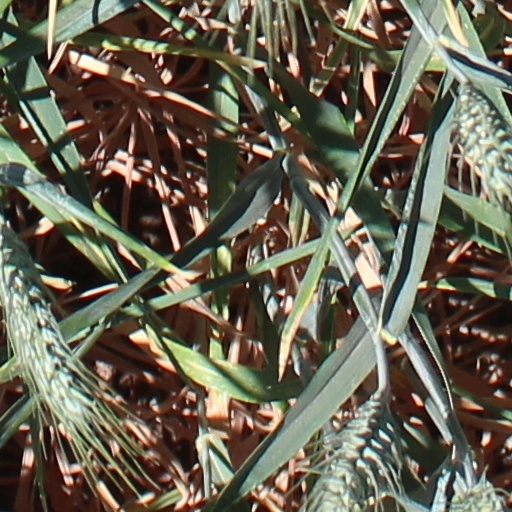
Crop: wheat